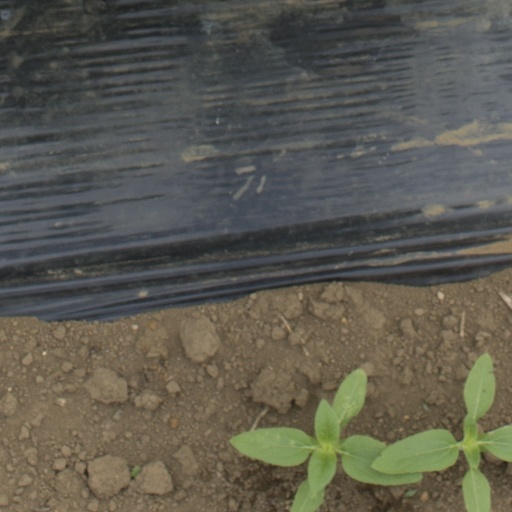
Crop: Jerusalem artichoke